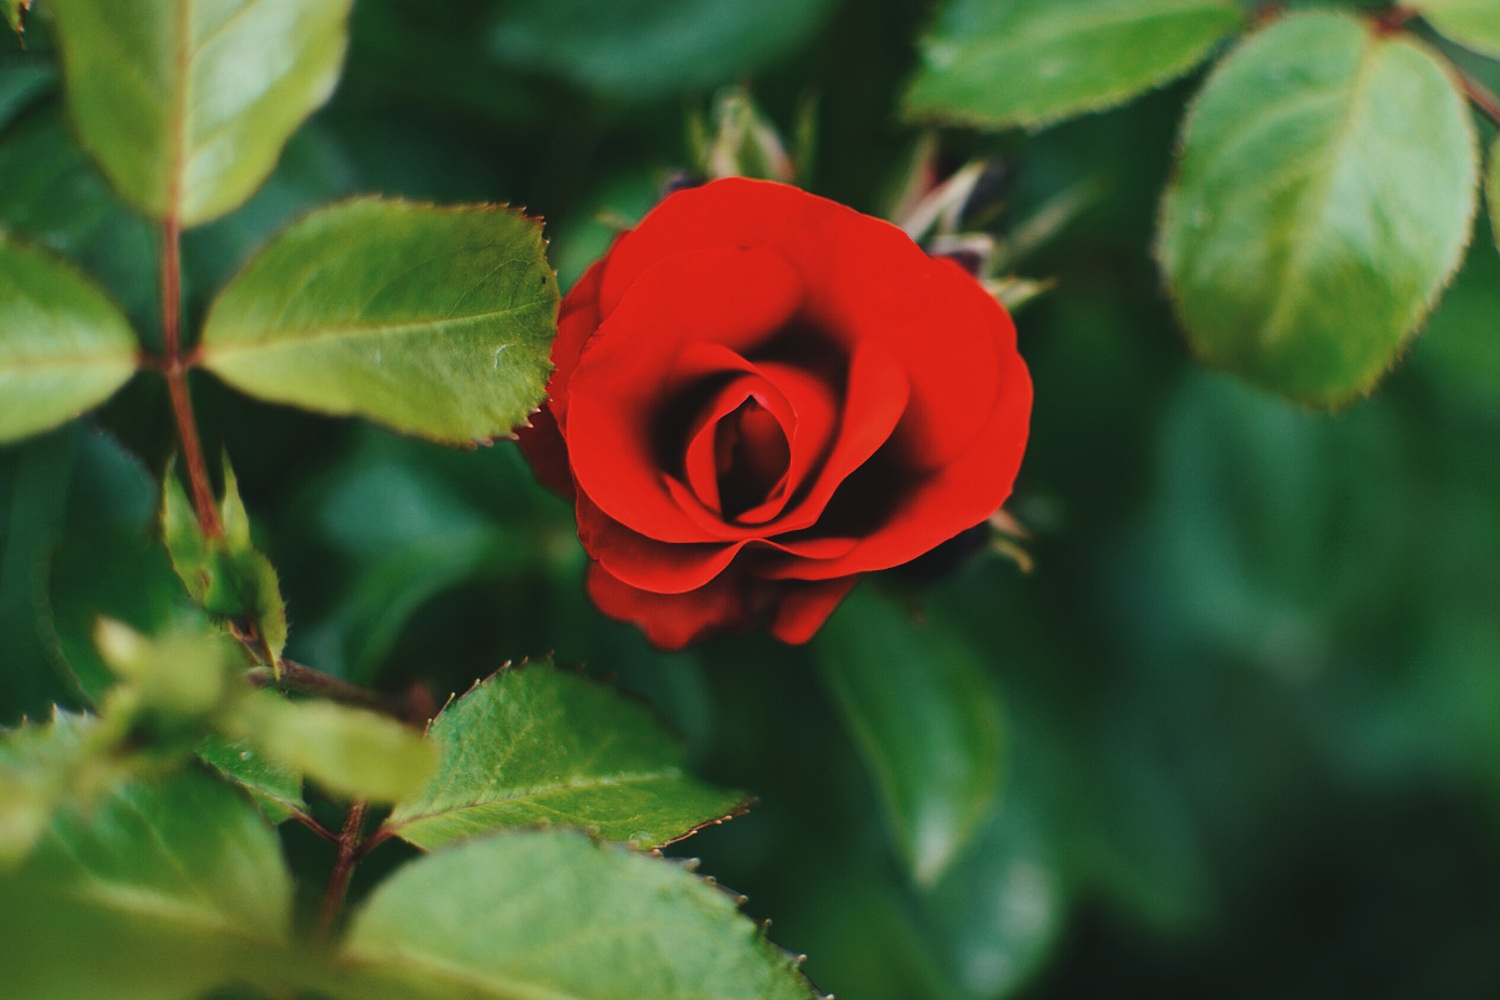
plant, leaf, flower, petal, rose, red, botany, flora, plants, floribunda, macro photography, flowering plant, garden roses, rose family, land plant, rosa rubiginosa